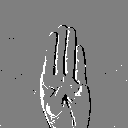
ASL letter: b